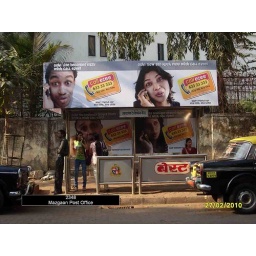
Callezee bus shelters in Mazgoan Post office